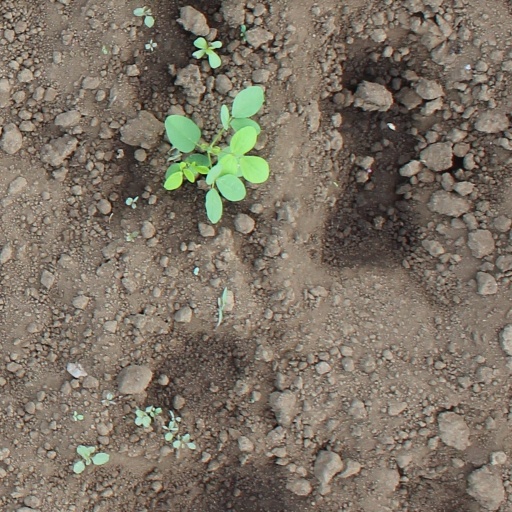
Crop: soybean